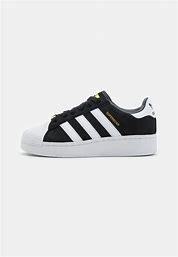
Brand: Adidas
Model: Superstar XLG